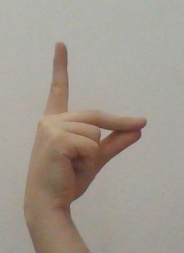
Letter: ta